Wishbone (TV series)

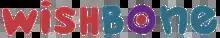

Wishbone is an American live-action children's television series that aired from 1995 to 1997 and originally broadcast on PBS. It is about a Jack Russell Terrier dog named Wishbone who daydreams about being the lead character of stories from classic literature.